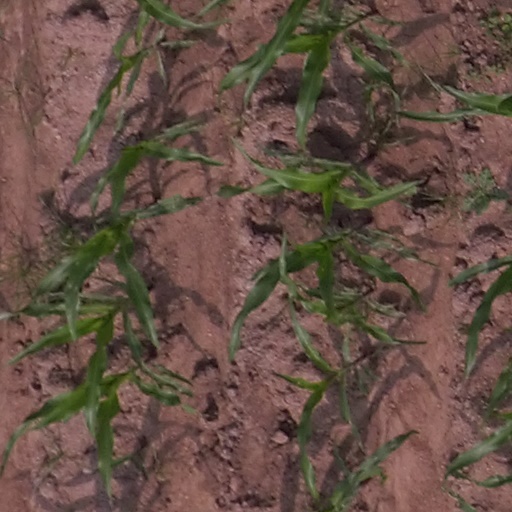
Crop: maize; corn